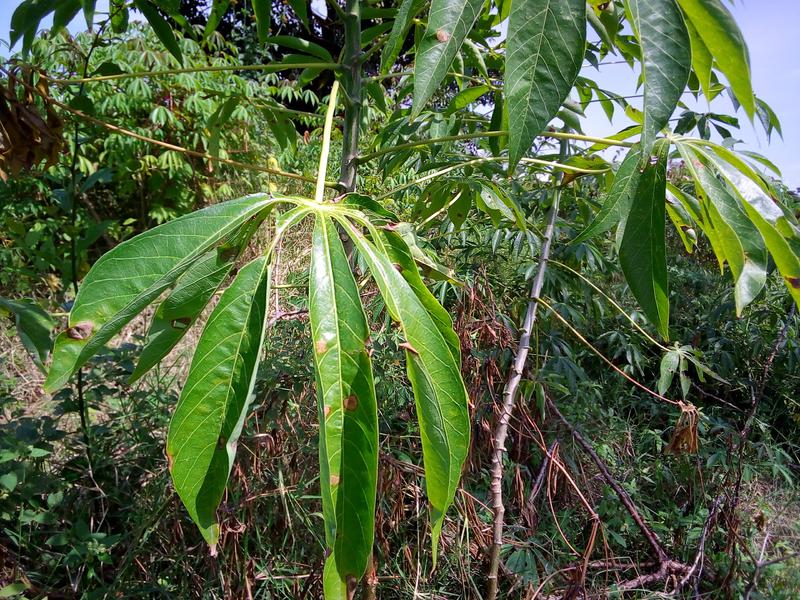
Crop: cassava
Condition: healthy